Brianna Decker

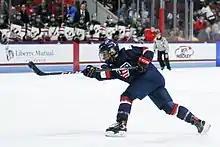
Brianna Decker playing for Team USA in 2017

She won gold at the 2009 IIHF World Women's U18 Championship. On January 28, 2011, it was announced that Decker was named to the preliminary roster for the US Women's National Team. From April 4 to 12, 2011, she was one of 30 players that took part in a selection/training camp and was named to the final roster that participated at the 2011 IIHF Women's World Championship. At the 2011 IIHF Women's World Championship, Brianna Decker was among the tournament's top five scorers. Decker's 11 points (four goals, seven assists) placed her second.